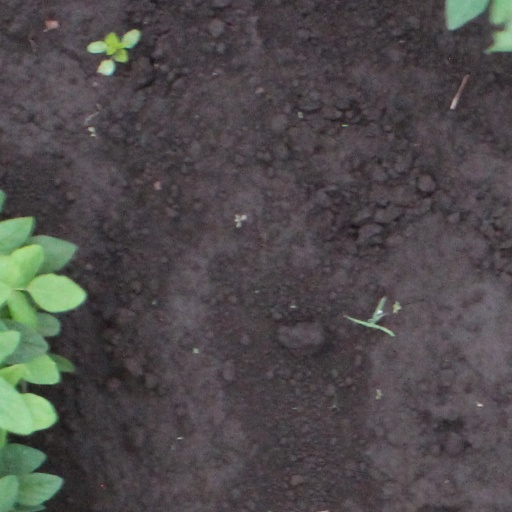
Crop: soybean